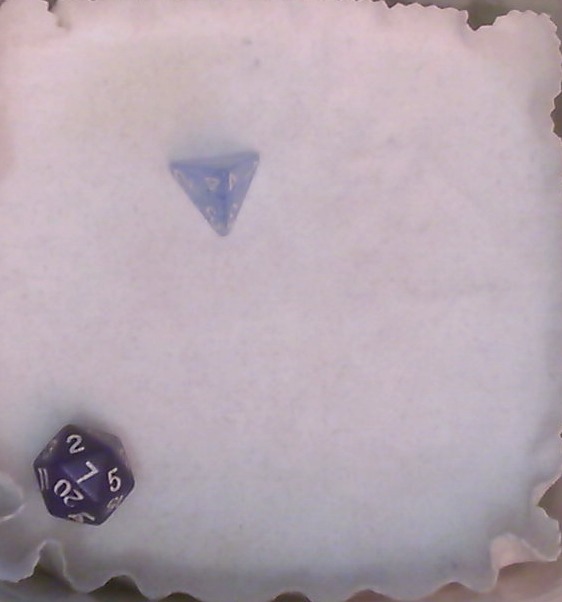
Dice in frame:
type: d4
value: 1
type: d20
value: 1
Label source: human
Face values trusted: no